Shaw Center for the Arts

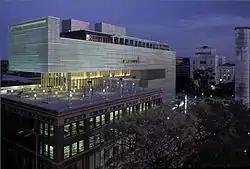
The Shaw Center at night, with the Old Louisiana State Capitol in the background

The Shaw Center for the Arts is a 125,000 square foot (12,000 m²) performing art venue, fine arts museum, and education center located at 100 Lafayette Street in downtown Baton Rouge, Louisiana. It opened in 2005. The Center includes the LSU Museum of Art, the LSU School of Art Glassell Gallery, the 325-seat Manship Theatre, classrooms, Tsunami, a rooftop sushi restaurant, and a park. Among other collections, the museum includes the largest assemblage of Newcomb Pottery in the United States.